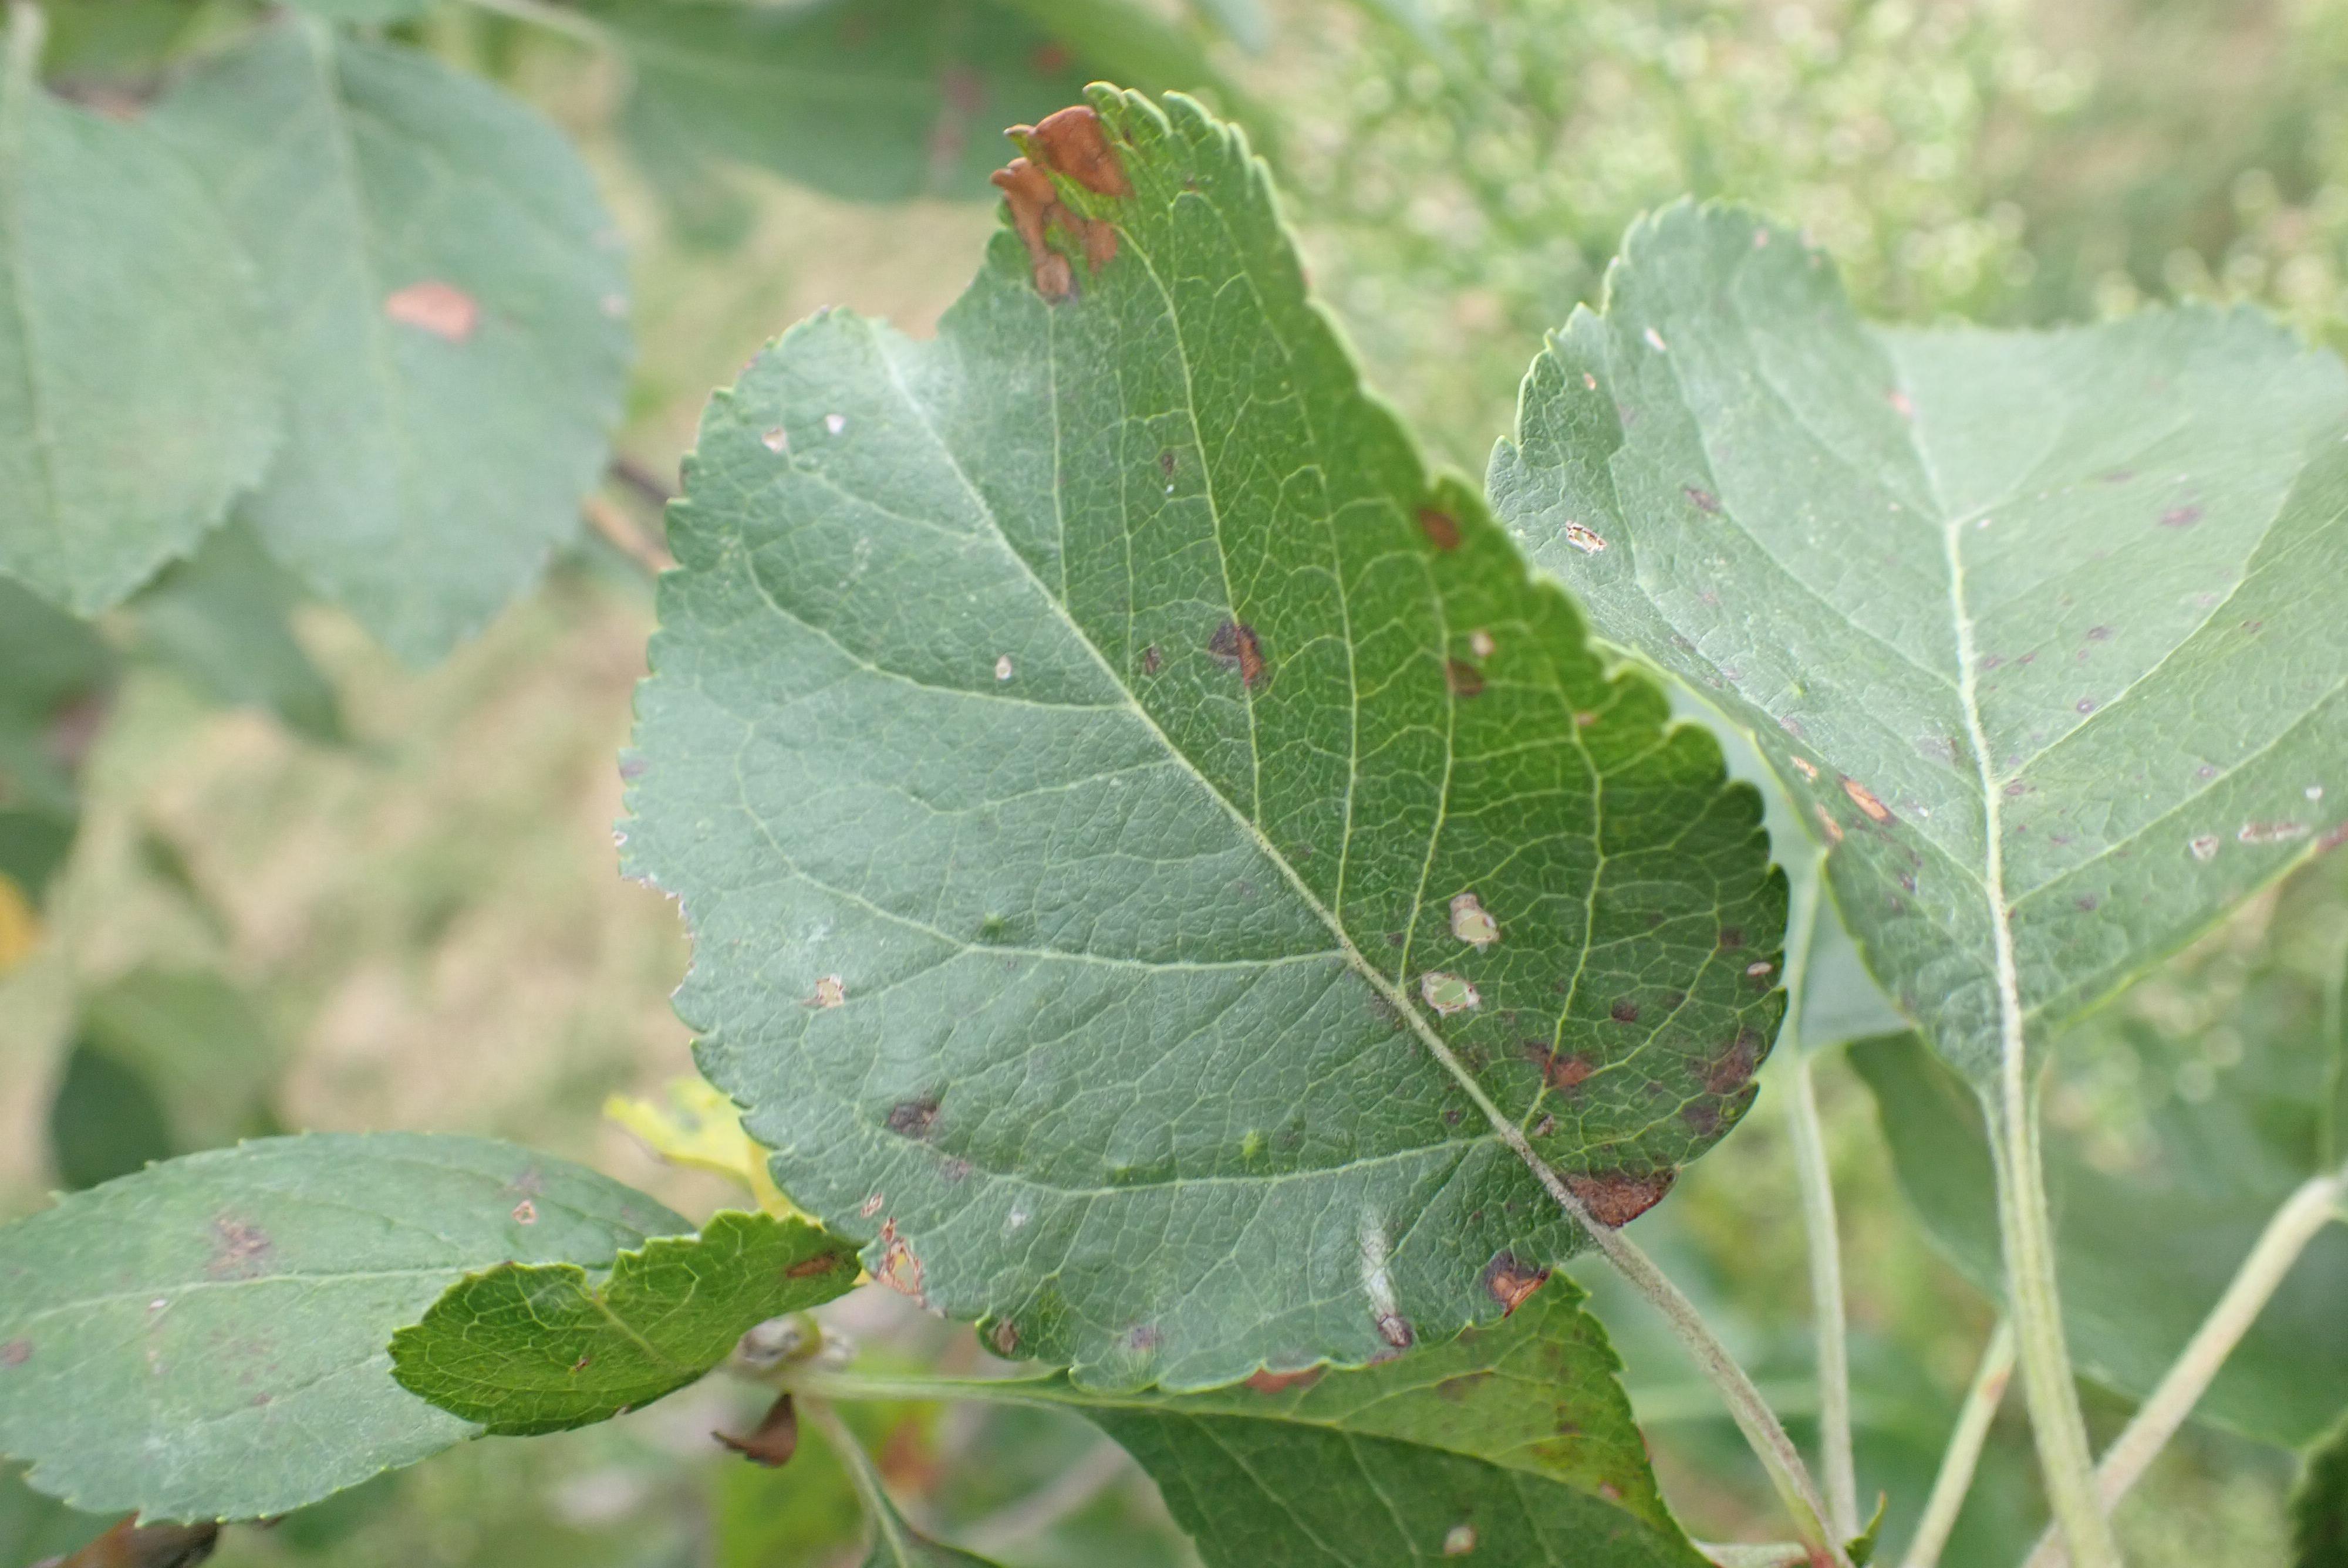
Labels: complex